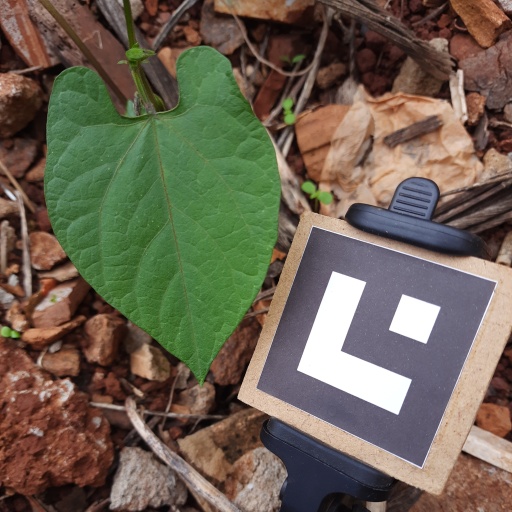
Observations: flat surface, no eating holes, under shade